Solo Trans

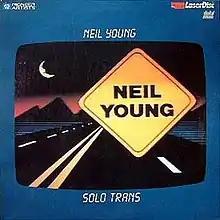
LaserDisc Front Cover

Solo Trans is a concert film by Neil Young, directed by Hal Ashby and released in 1984. It was recorded at the Hara Arena in Dayton, Ohio on September 18, 1983, during Young's "Solo Trans" tour. Originally released on only LaserDisc, the film went out of print until 2024, when it was included on Blu-ray in . The film also saw a release on Neil Young's online archive on November 16, 2019.